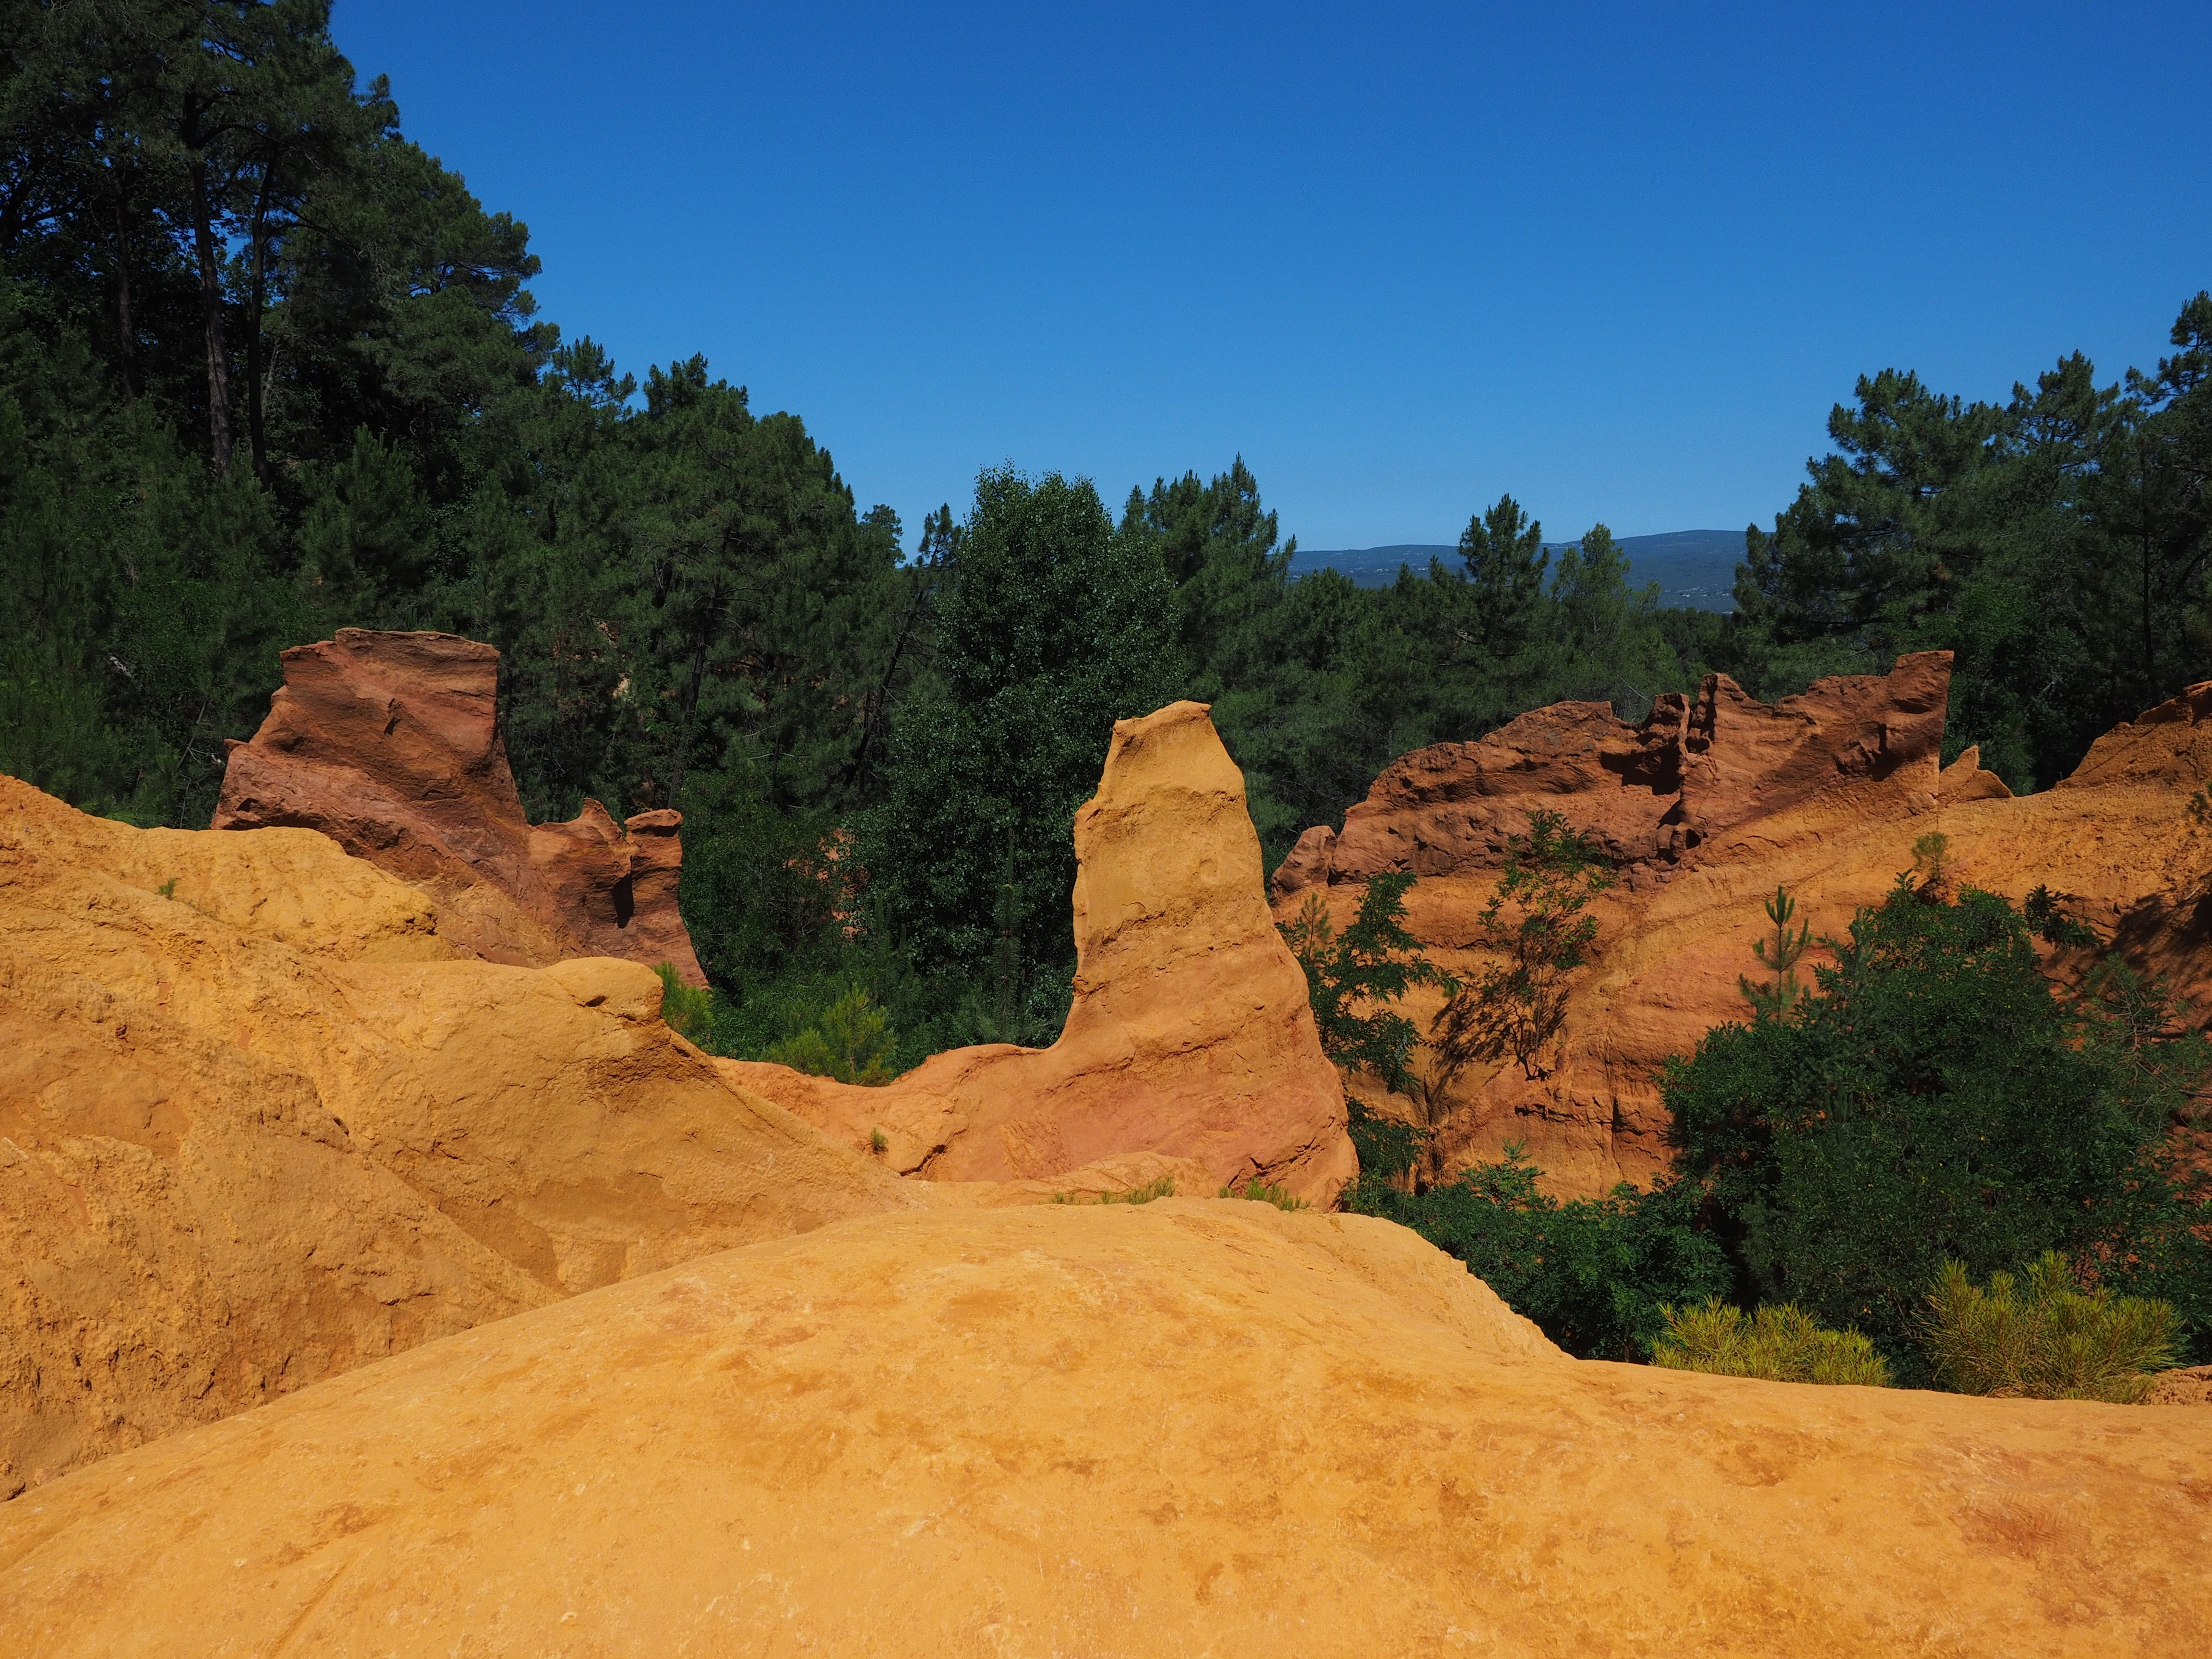
landscape, rock, wilderness, mountain, trail, hill, valley, formation, france, color, park, soil, canyon, terrain, national park, material, places of interest, geology, badlands, plateau, provence, roussillon, ecosystem, wadi, hue, butte, mixture, vaucluse, gordes, landform, ocher rocks, ocher quarry, ocher, luberon massif, ocher mine, ochre colours, red ocher, ockerbraun, ocher mining, earth color, brown ironstone, clay mineral, department of vaucluse, provence alpes c te d azur, arrondissement apt, canton apt, nature park luberon, apt, chaussee of geants, falaises de sang, natural environment, geographical feature